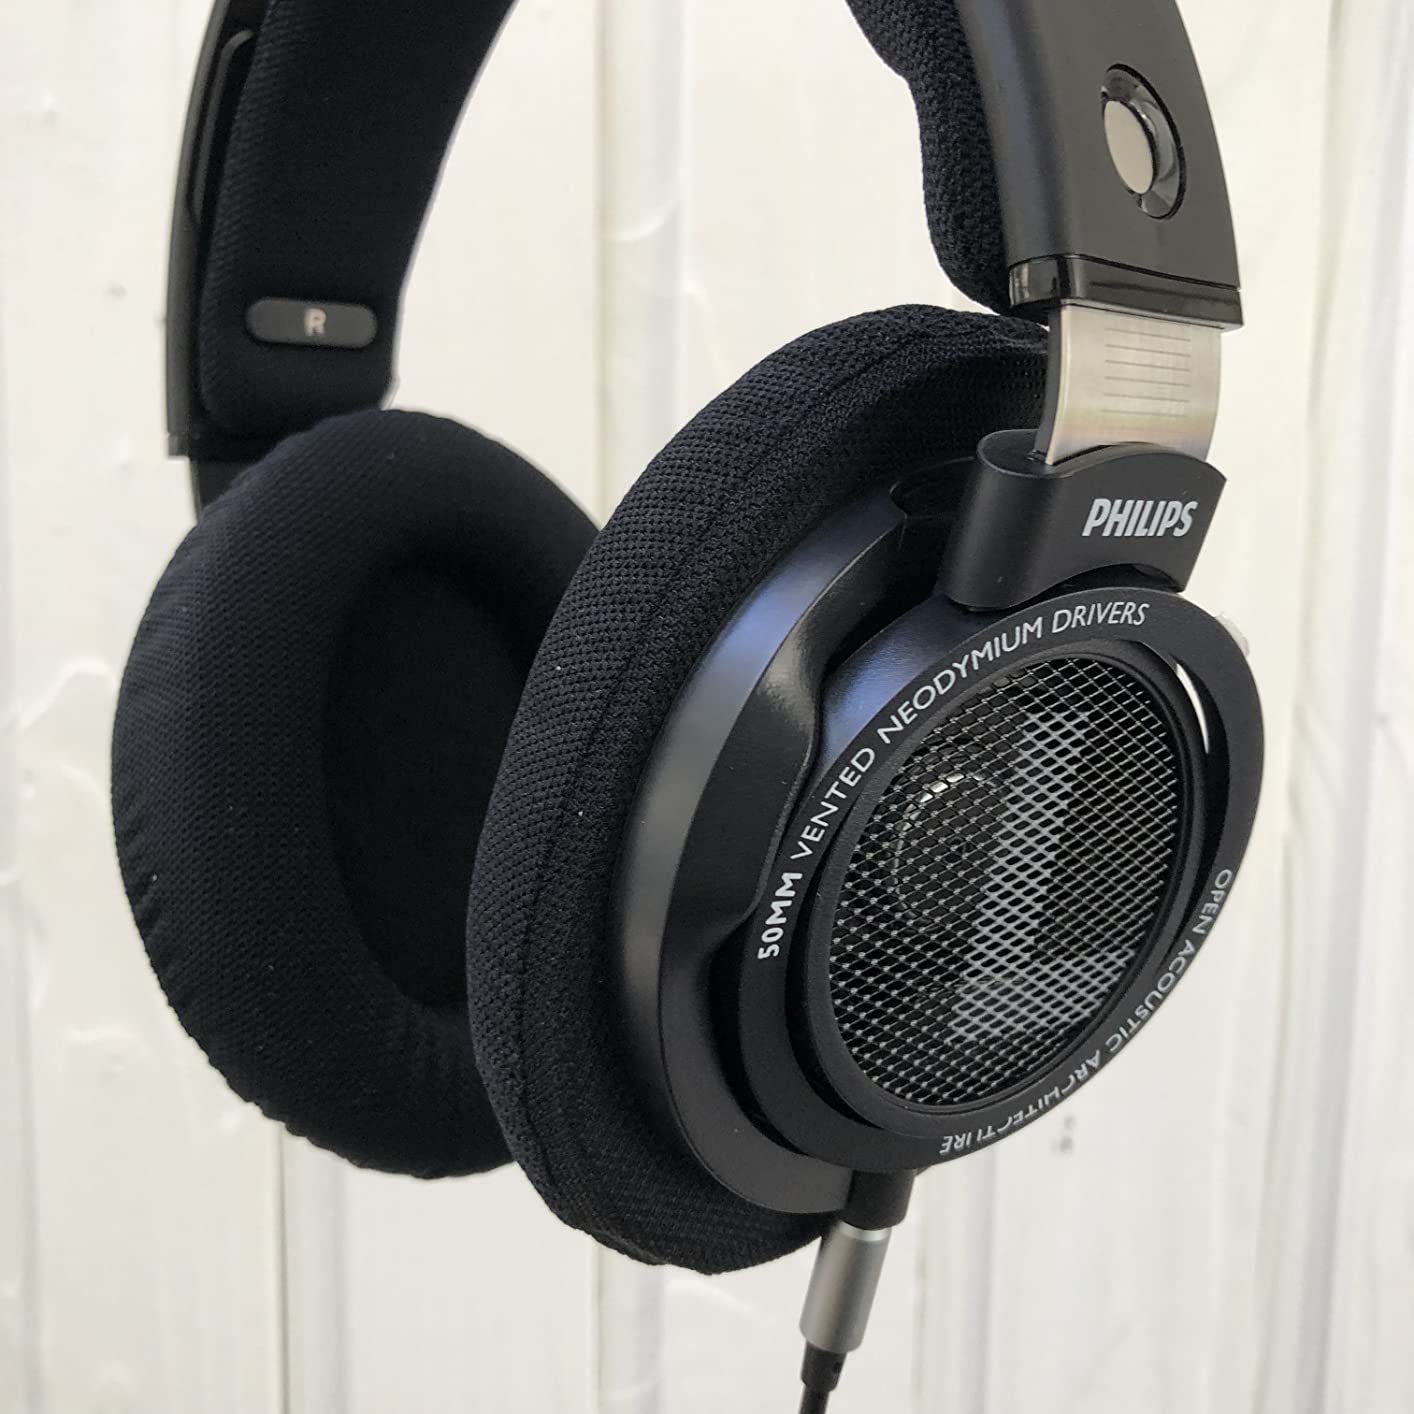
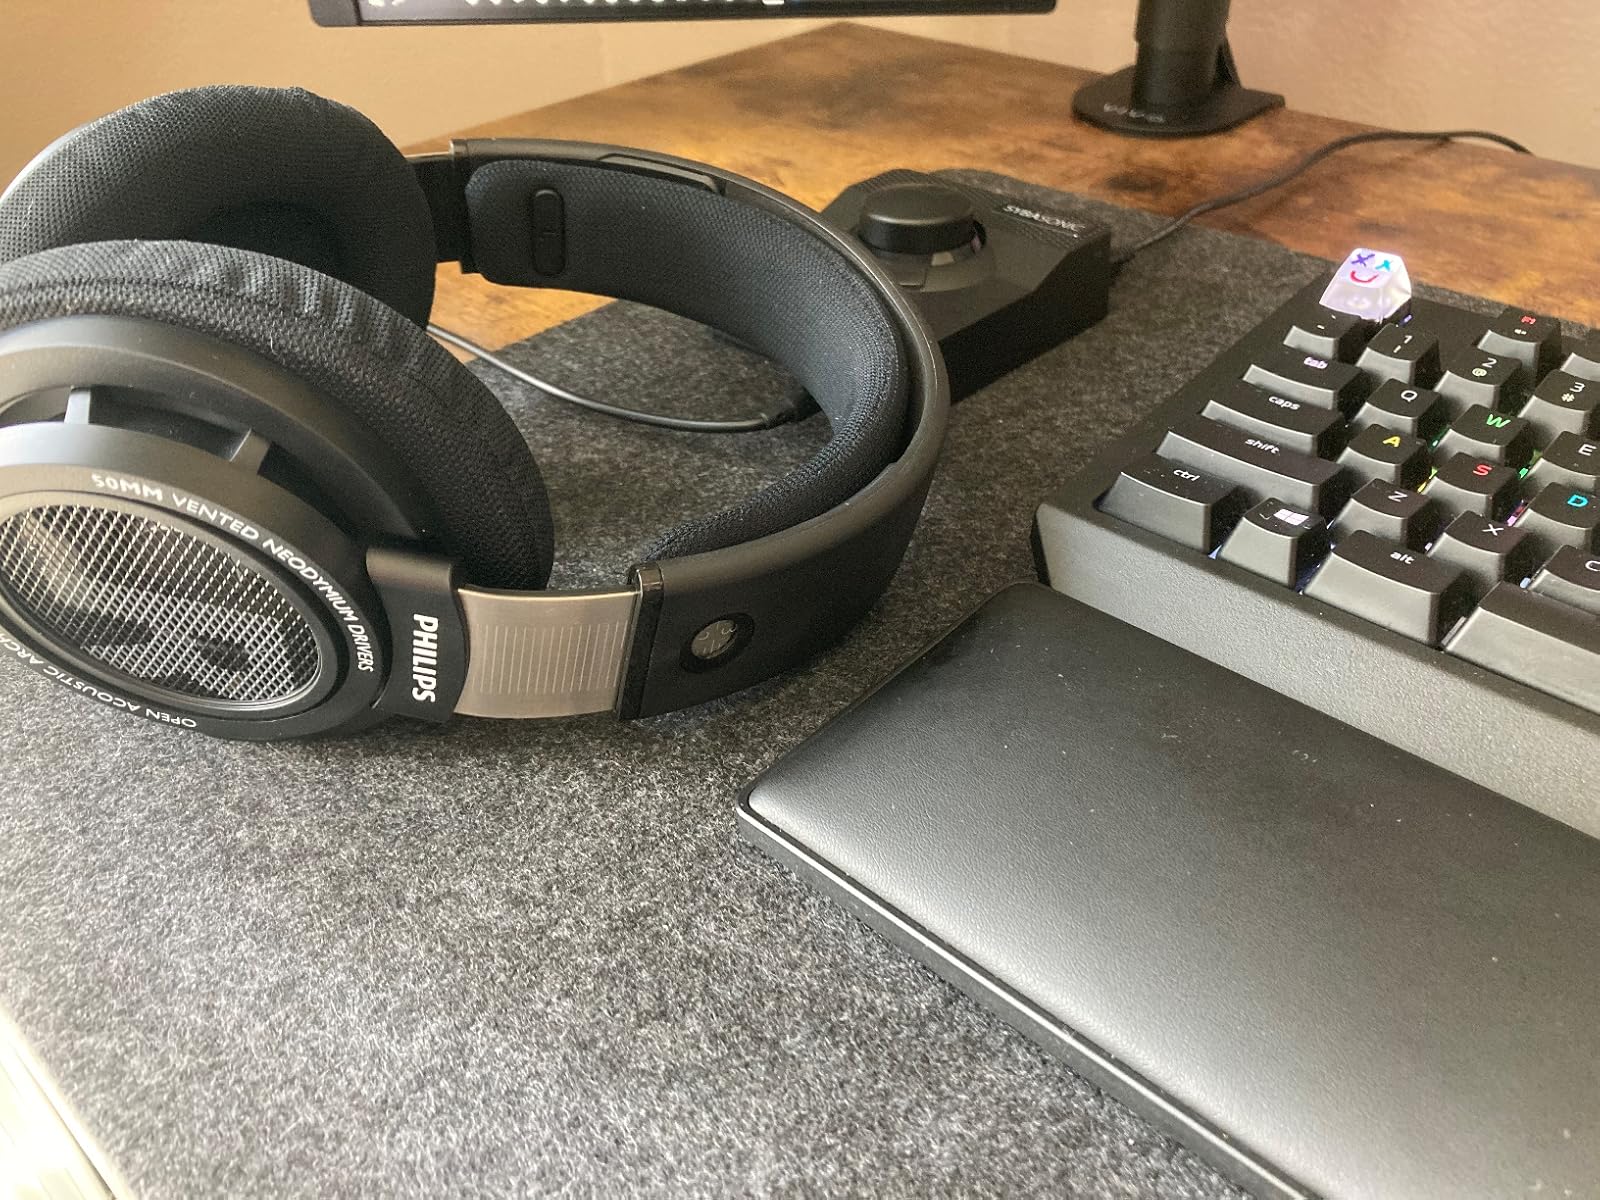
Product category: headphones
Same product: yes